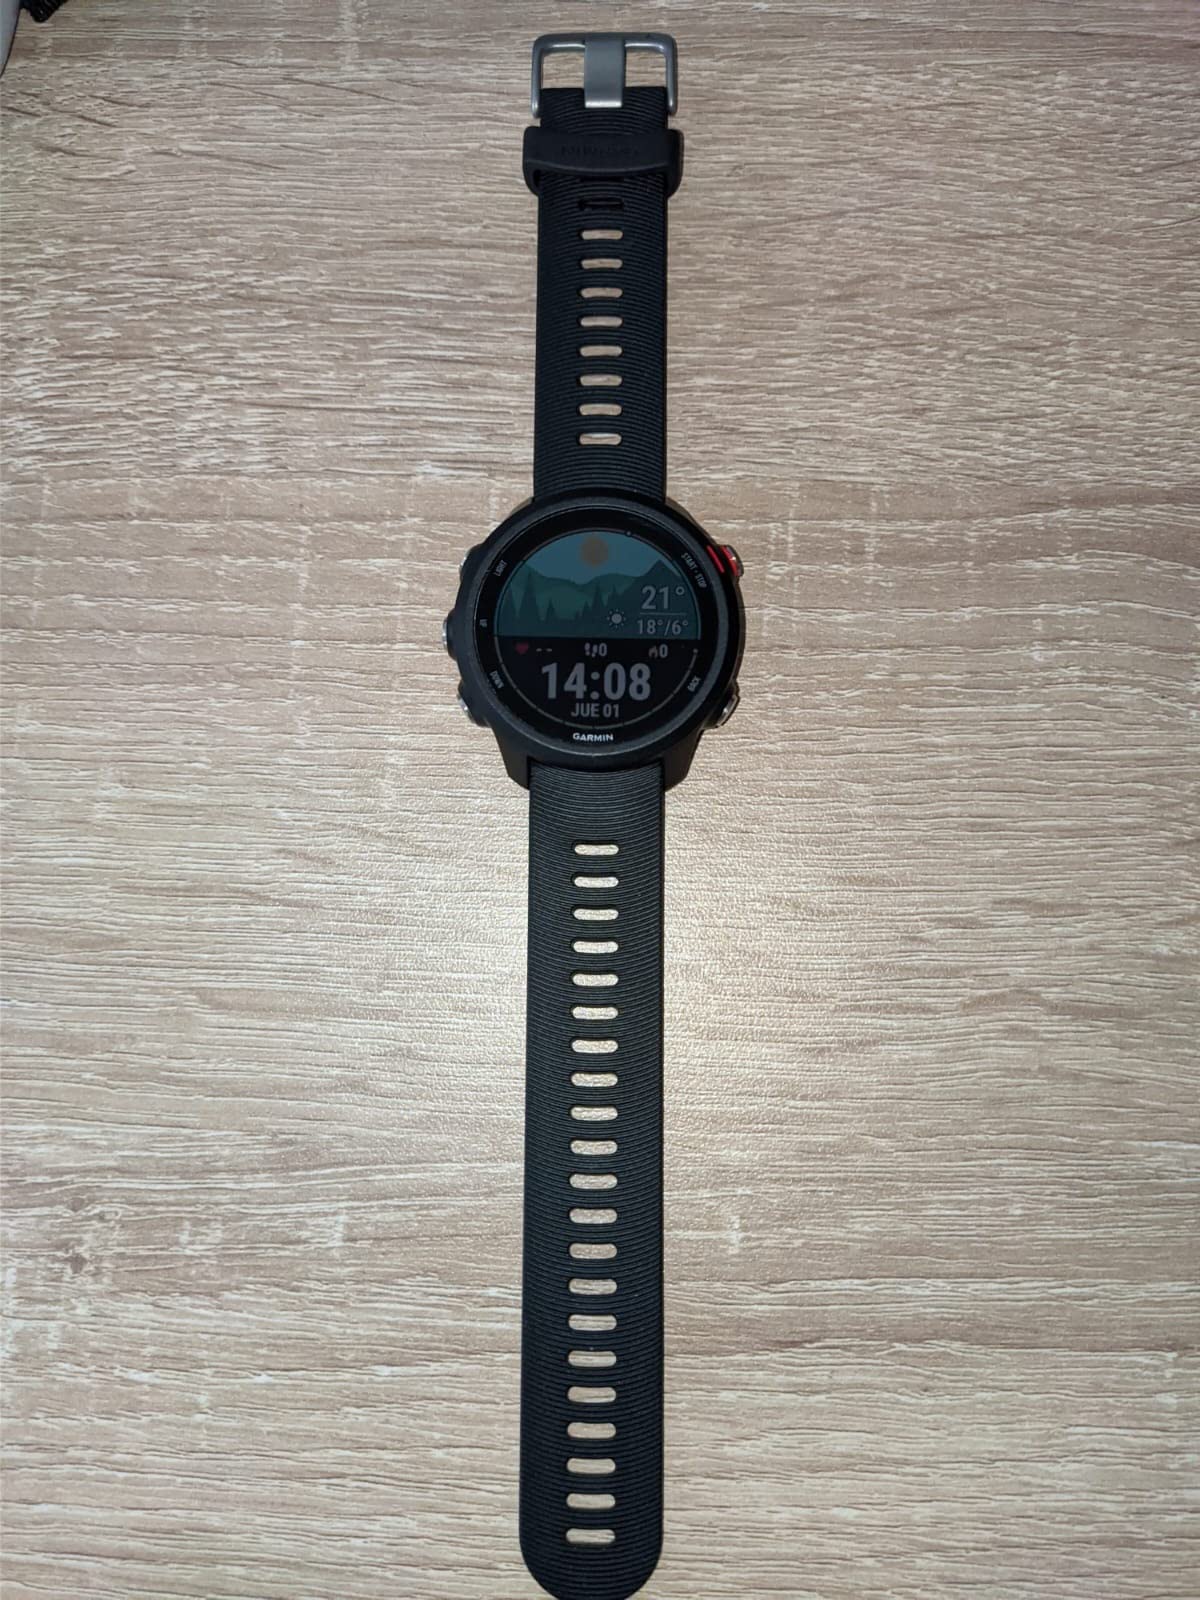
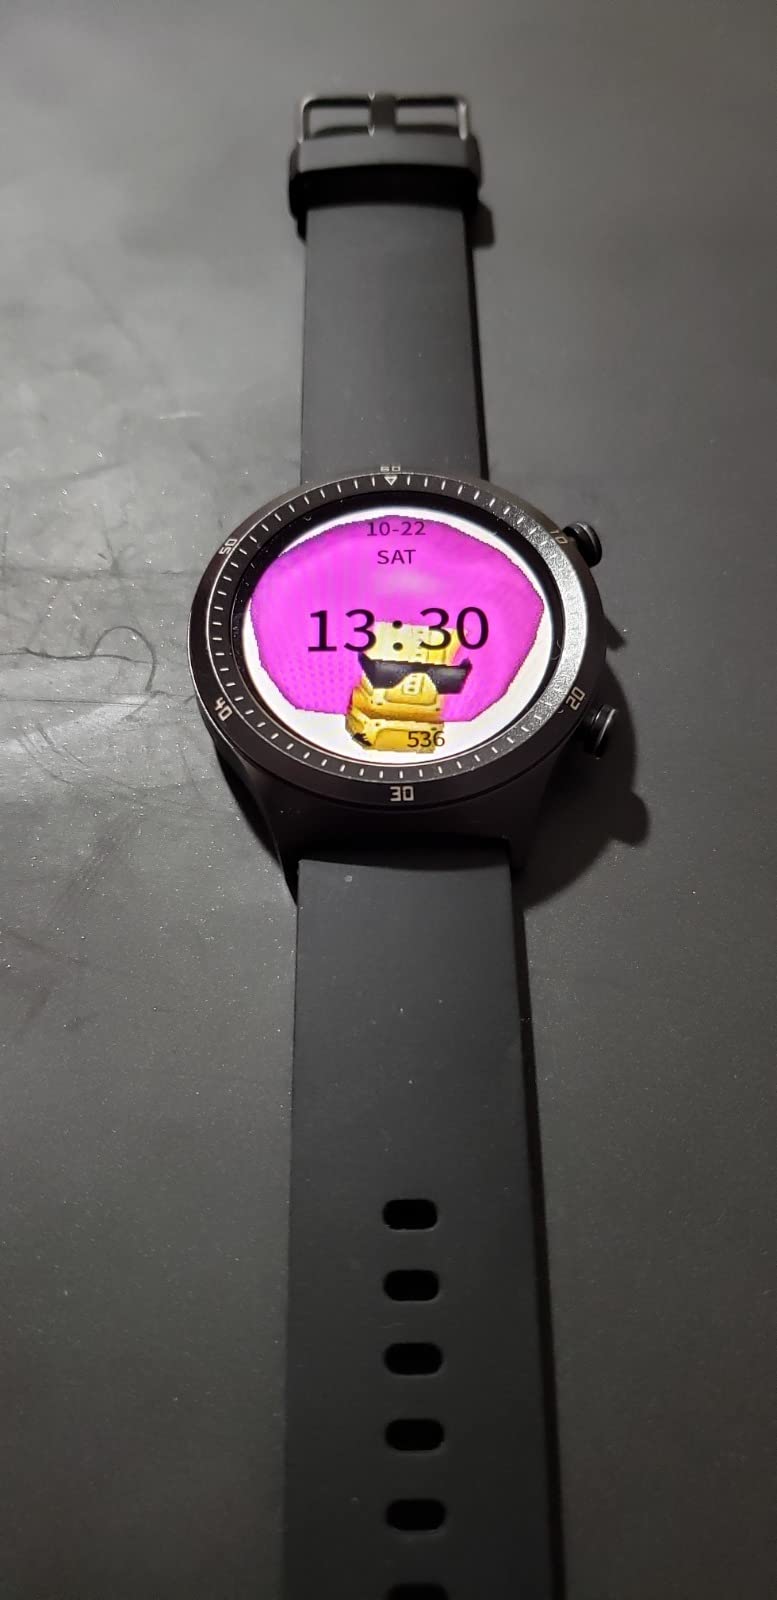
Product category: smartwatch
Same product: no